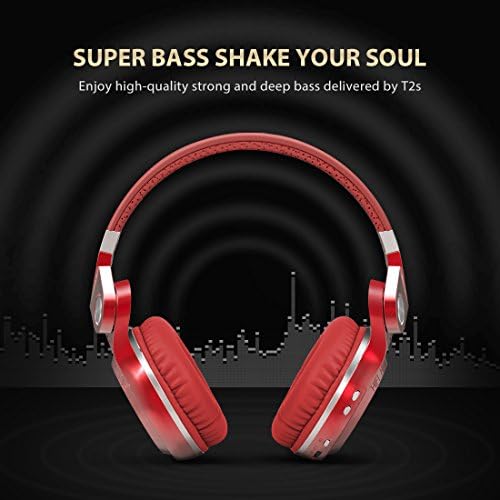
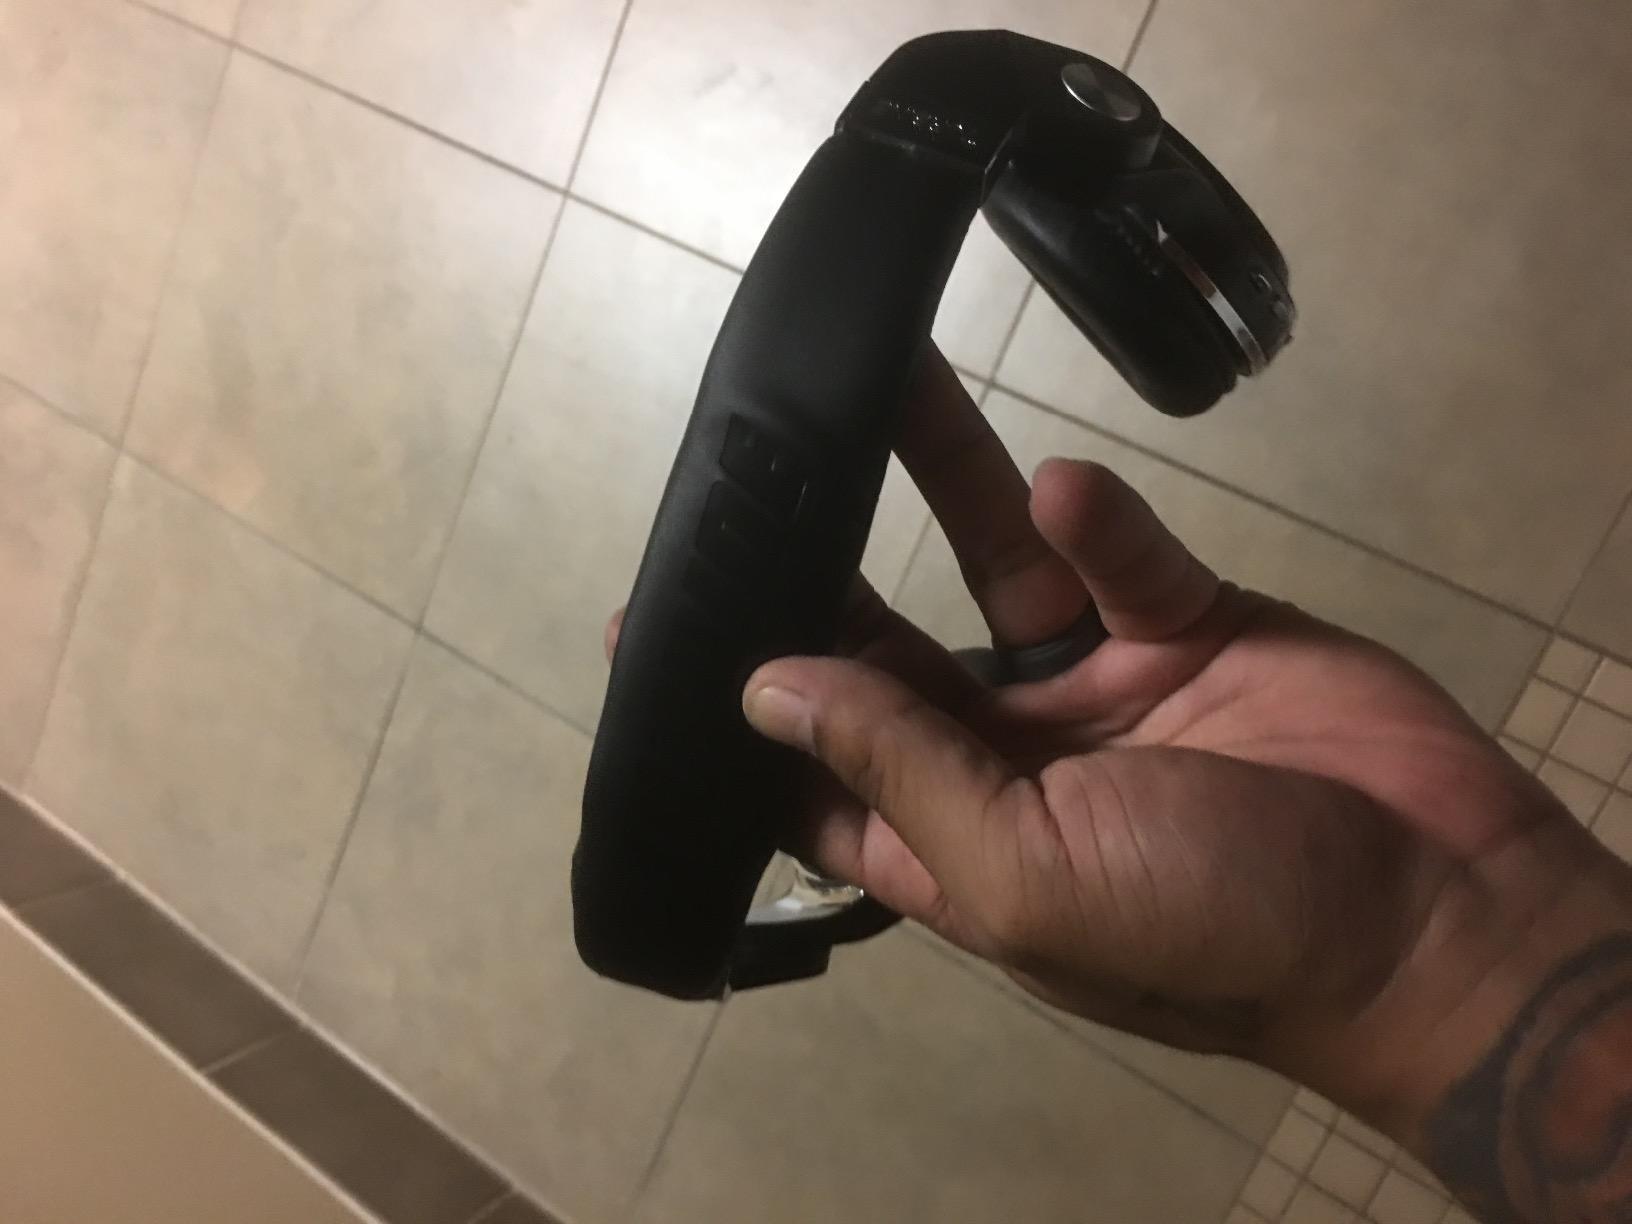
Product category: headphones
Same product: no